Lake Zaysan

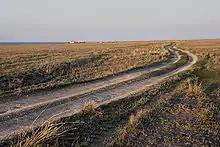
A road near the coast of Lake Zaysan

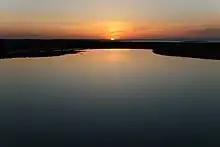
Lake Zaysan

In the third century B.C.E., the lake marked the rough border between the tribes of the Xiongnu Confederation and the Yuezhi. Later, in the early 2nd century, the Xiongnu successfully seized much of the area from the Yuezhi.